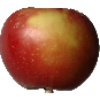
Label: Apple Braeburn 1